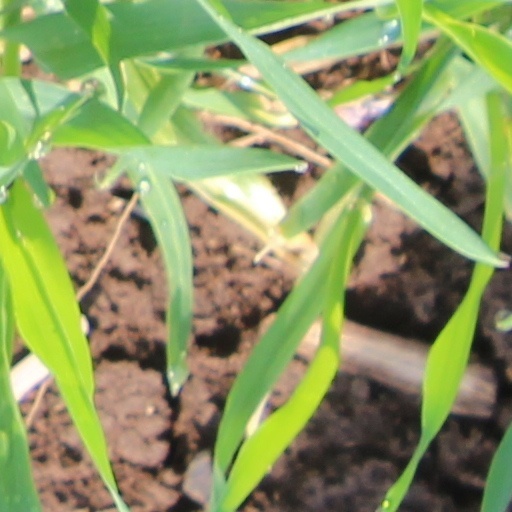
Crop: wheat